Gary Drostle

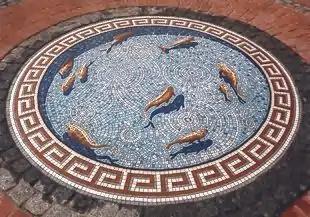
Fishpond Mosaic designed by Gary Drostle and made by Gary Drostle and Rob Turner in 1996 for Croydon Council, south London.

Gary Drostle (born 1961) is a British artist specialising in public art, sculpture and mosaic as well as mural painting and drawing. He was also President of the British Association for Modern Mosaic, a lecturer at The Chicago Mosaic School. and is on the editorial board of Andamento the Journal of Contemporary Mosaics.